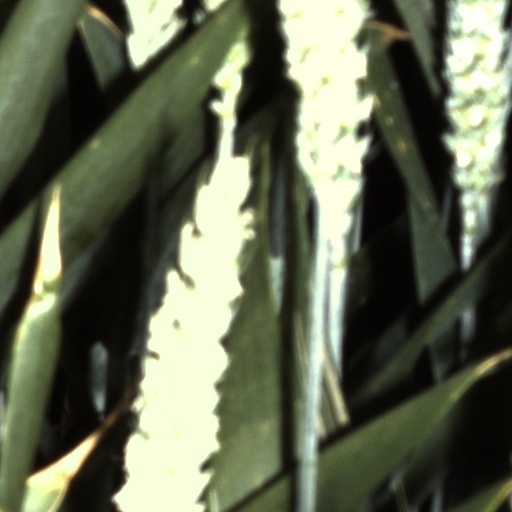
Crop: wheat